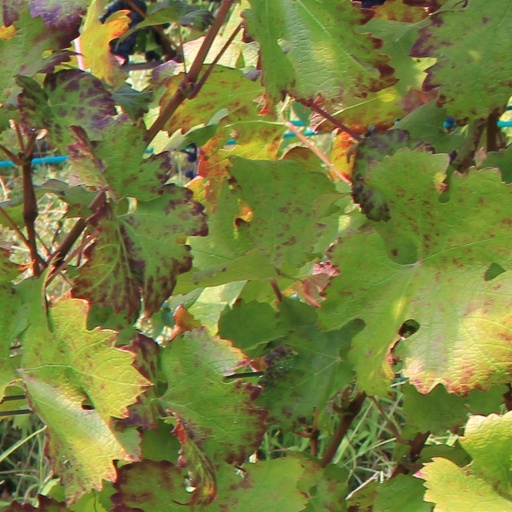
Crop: grape